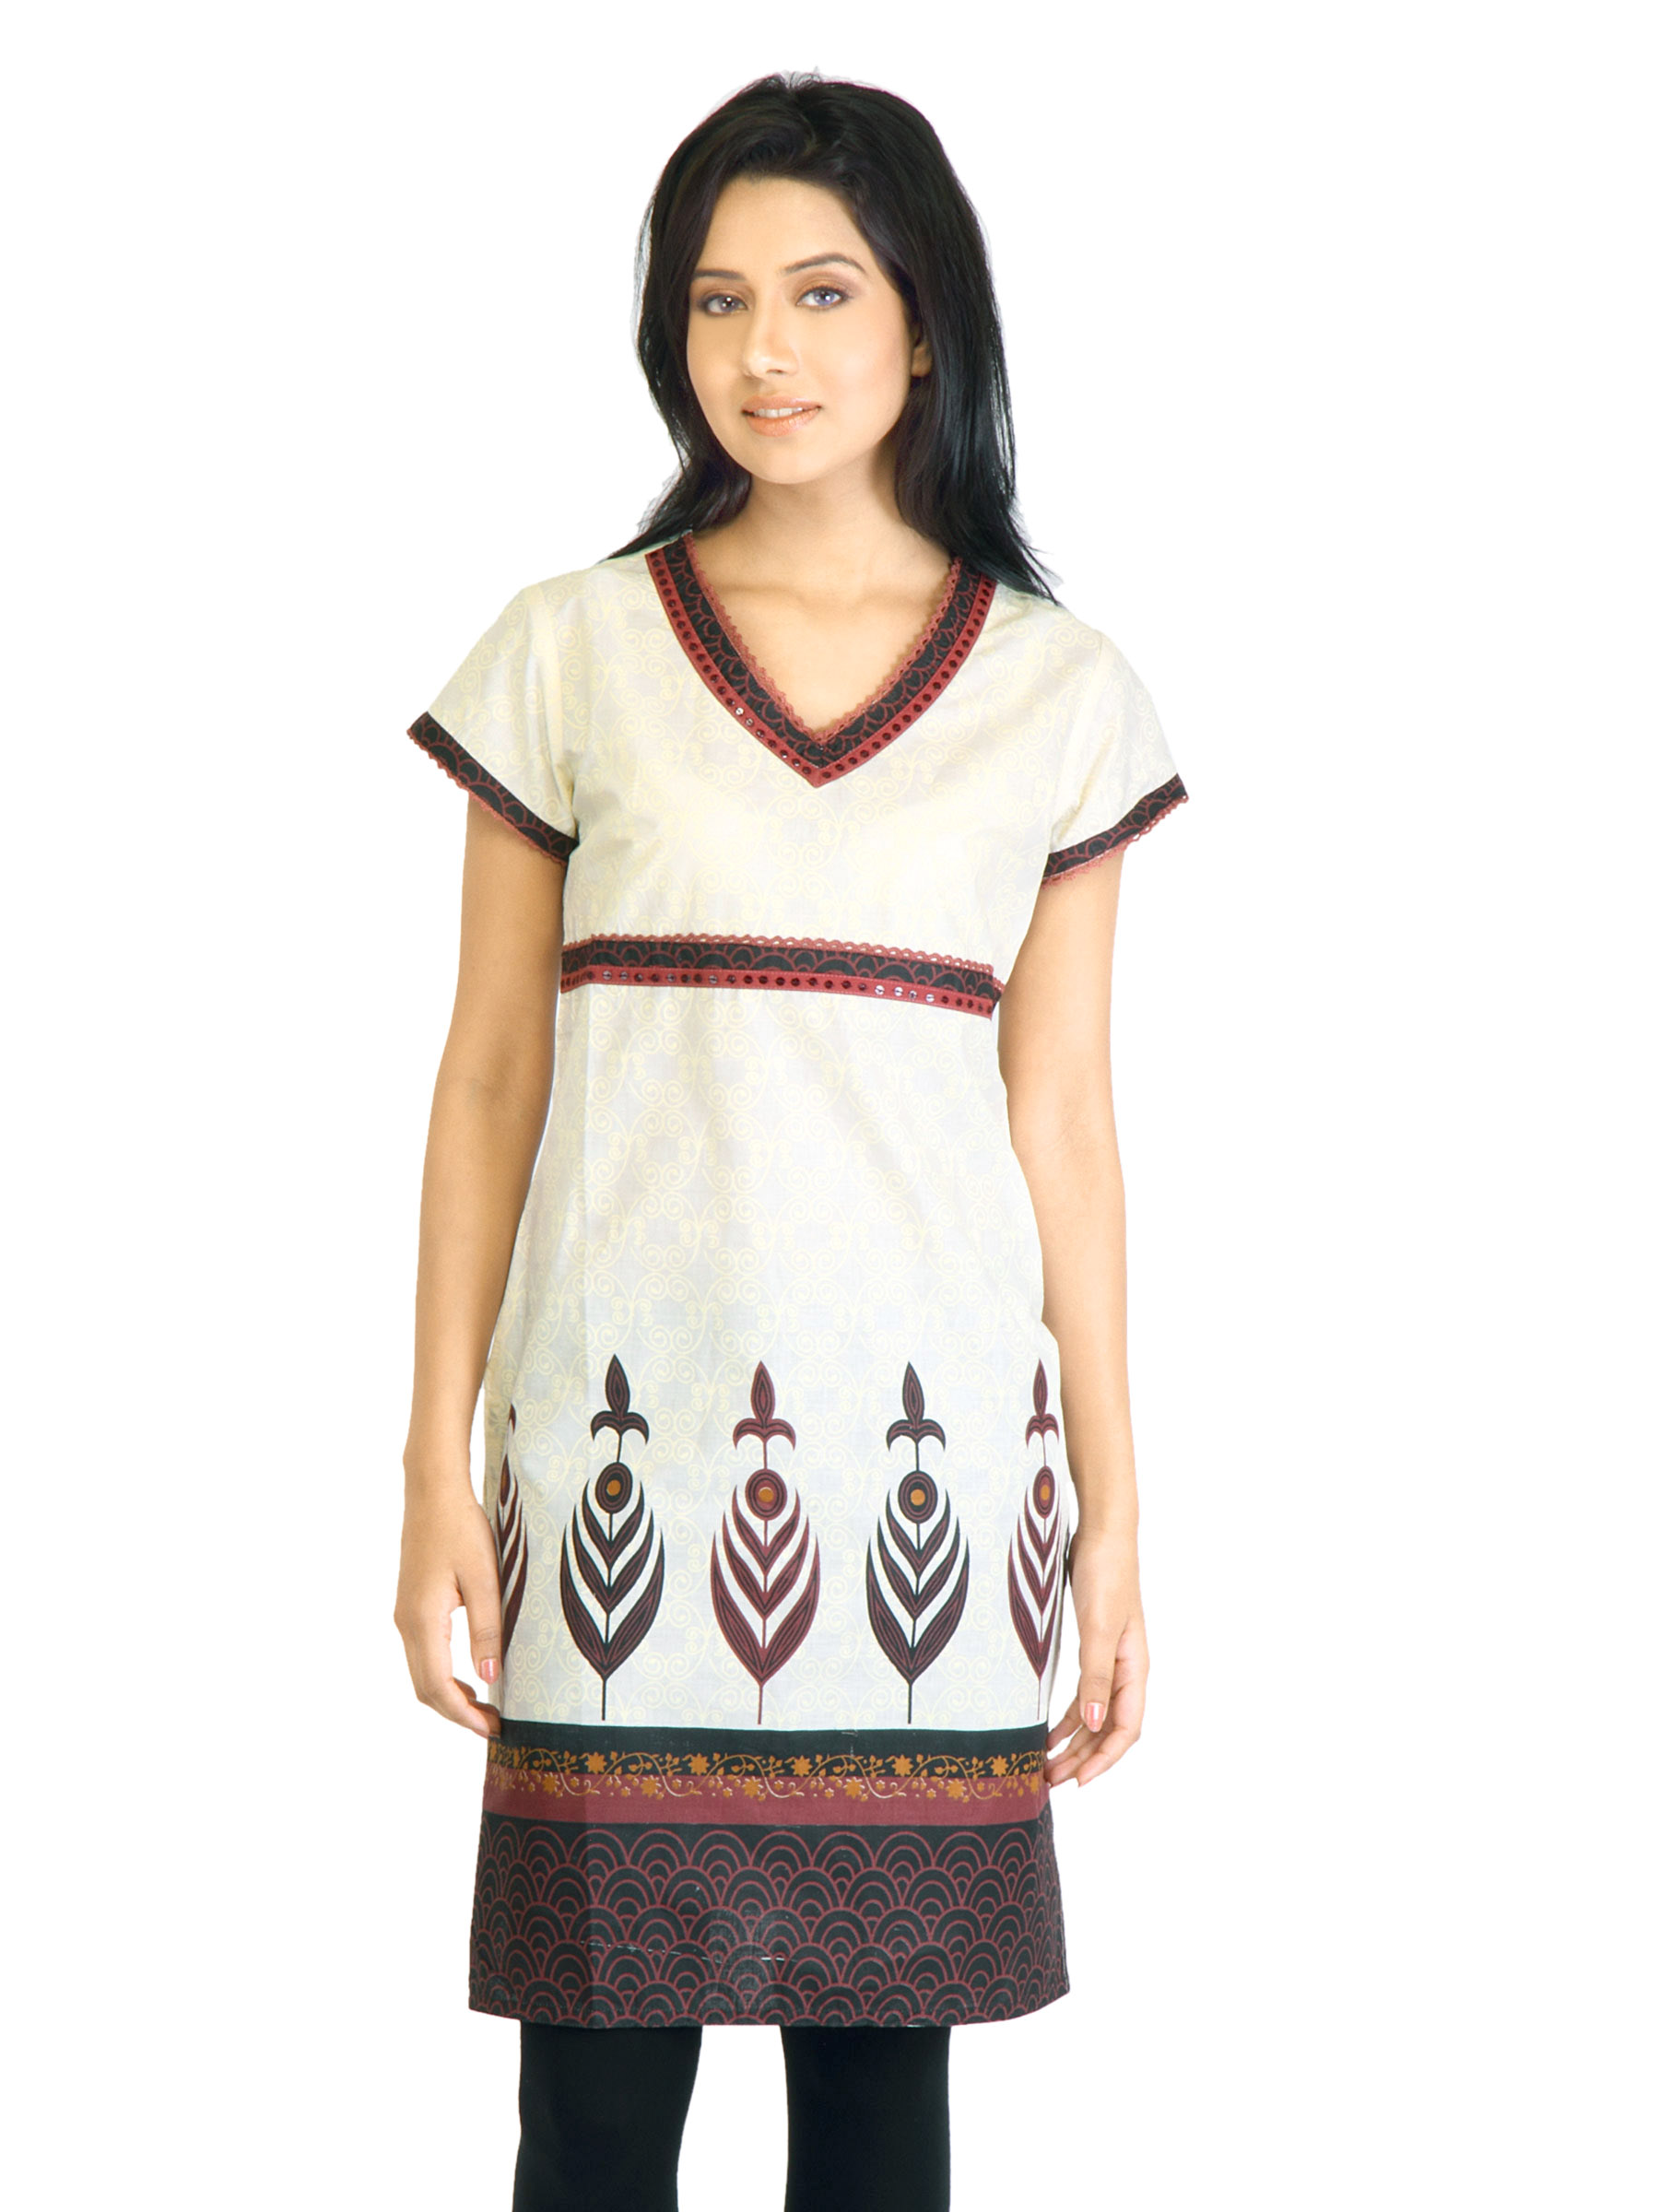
Visudh Cream Printed Ethnic Kurta
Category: Apparel / Topwear / Kurtas
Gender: Women
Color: Cream
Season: Fall 2011
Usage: Ethnic